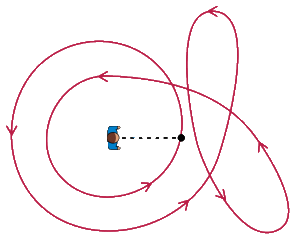
En mathématiques, l'indice d'un point par rapport à un lacet est intuitivement le nombre de tours réalisé par le lacet autour du point. Cette notion joue un rôle central en analyse complexe, car l'indice intervient dans la théorie de Cauchy globale et, en particulier, dans la formule intégrale de Cauchy. L'indice apparaît également dans le théorème des résidus. L'indice fournit le lien entre les aspects purement analytiques en analyse complexe et les propriétés topologiques du plan complexe. C'est un cas particulier de la notion de degré d'une application.